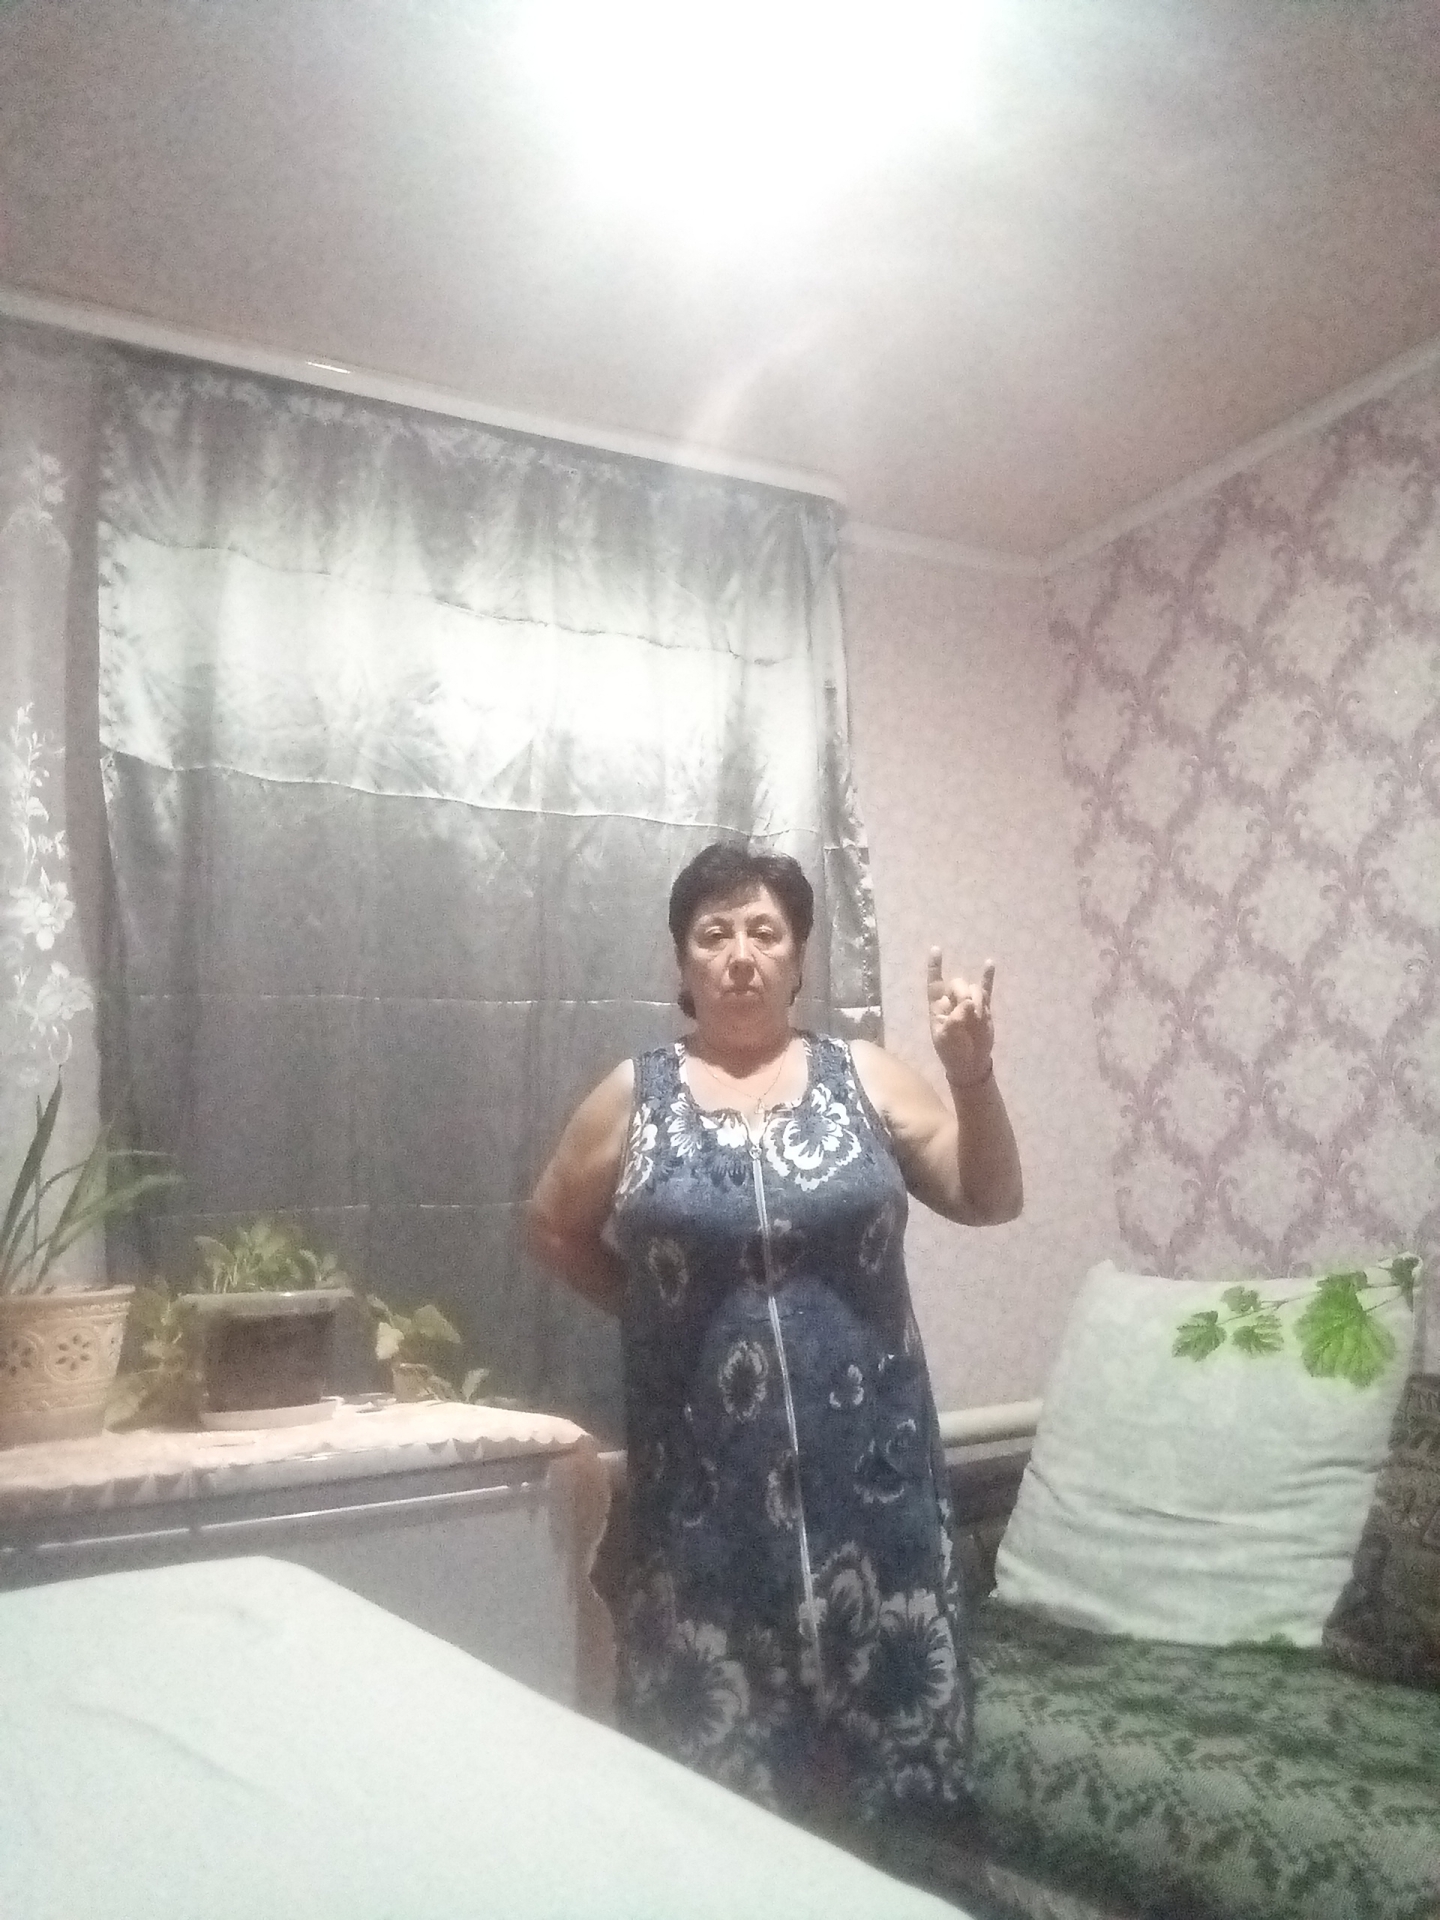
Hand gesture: rock